Sky position (RA, Dec in degrees): 236.349, 8.369
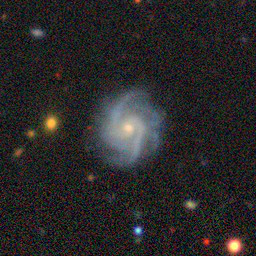
Galaxy morphology: Unbarred Loose Spiral Galaxies